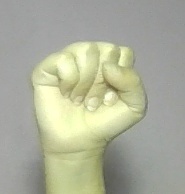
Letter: saad